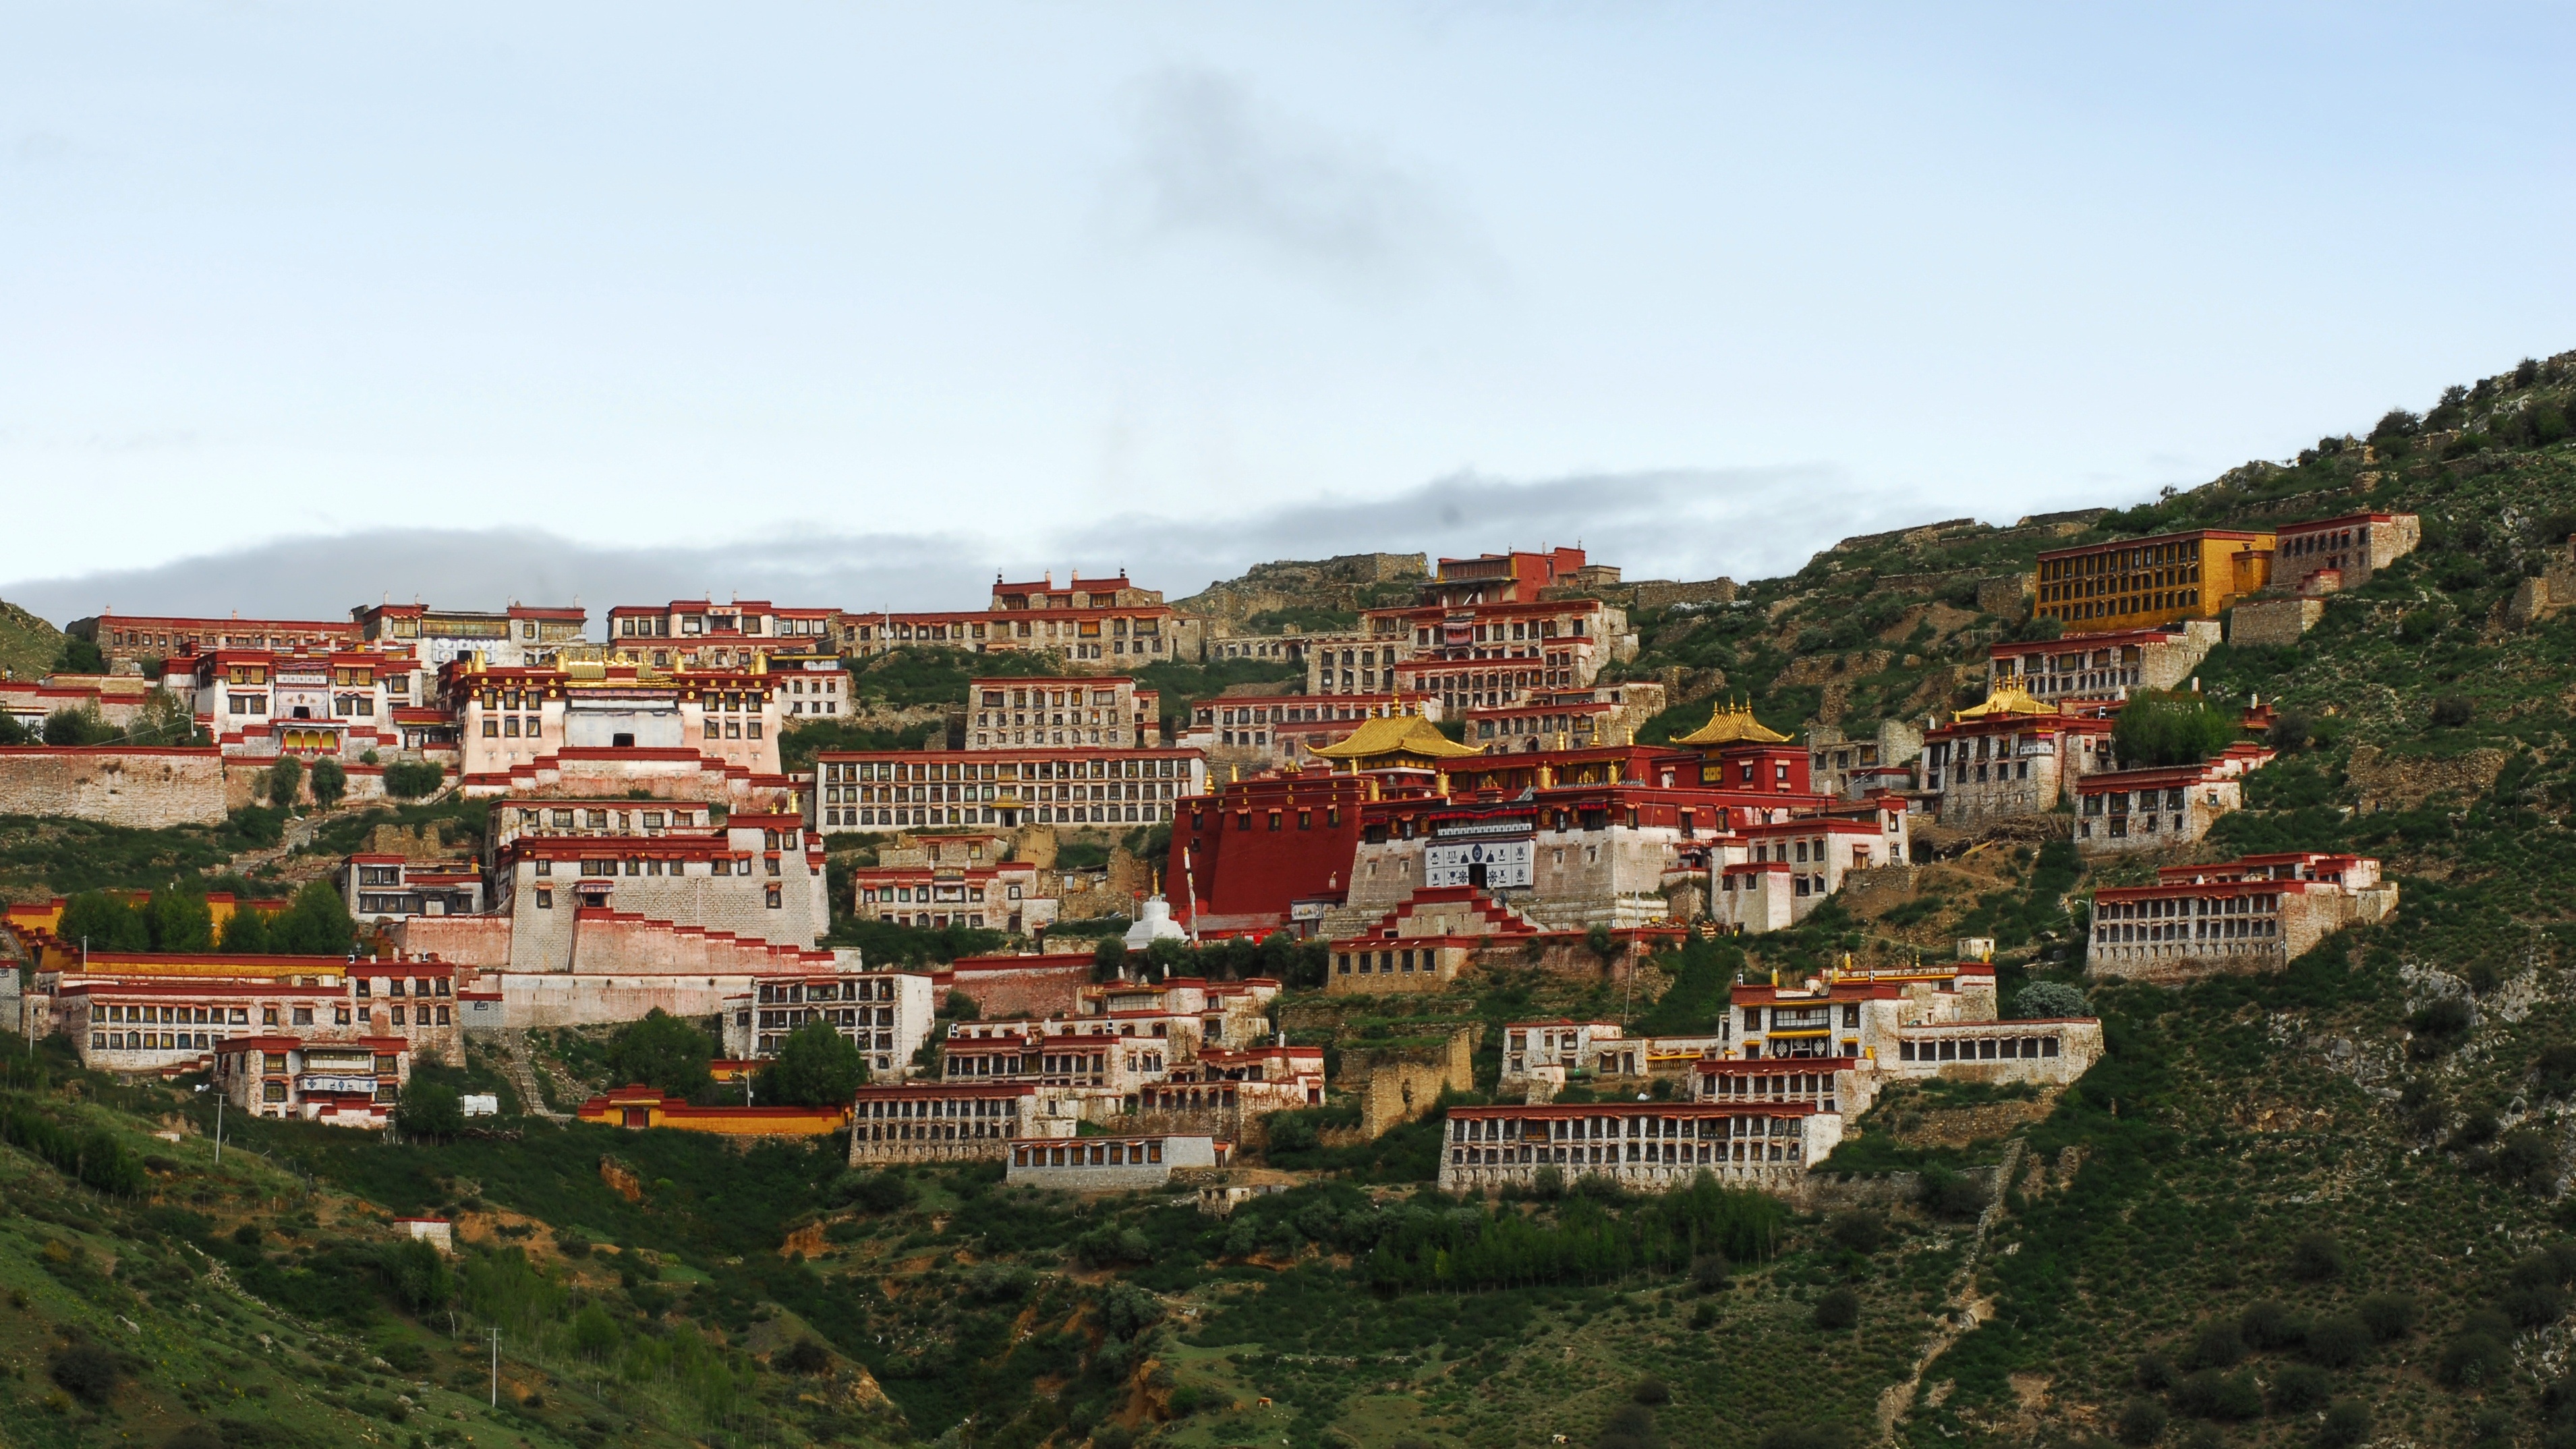
town, cityscape, panorama, village, castle, tourism, tibet, monastery, unesco world heritage site, historic site, geographical feature, human settlement, ganden